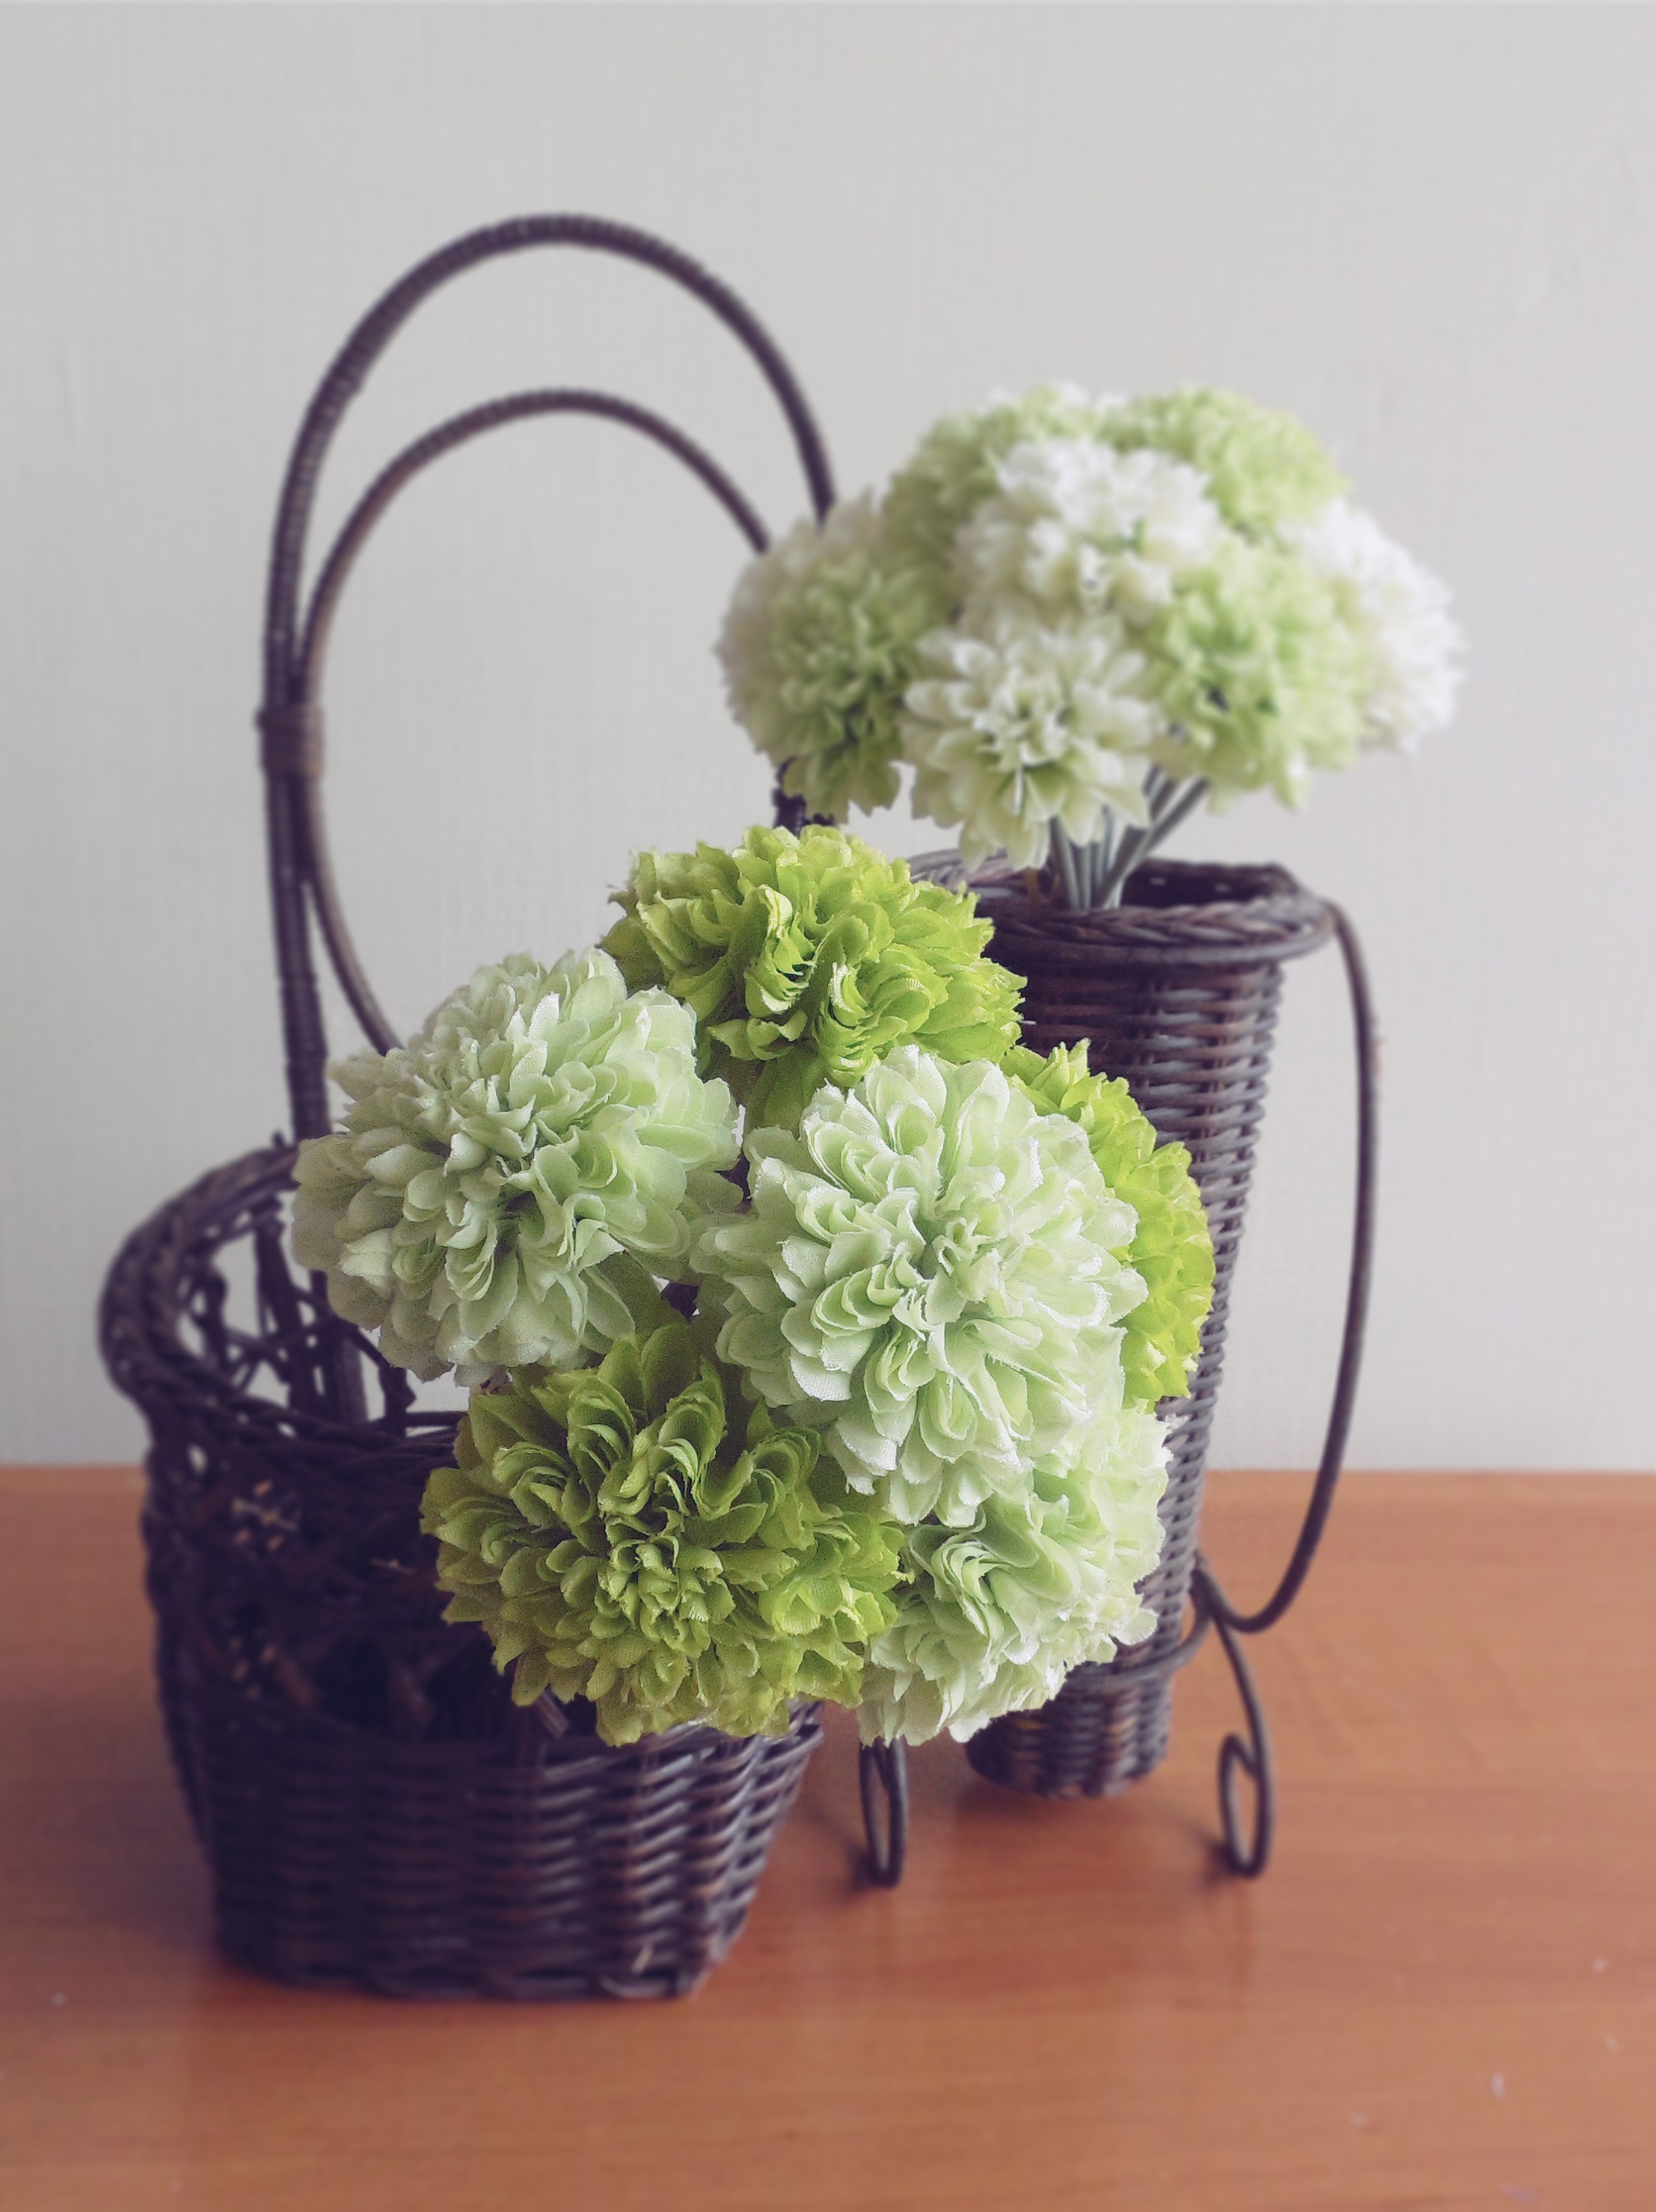
blossom, plant, flower, bloom, green, hydrangea, art, accessories, flowerpot, floristry, flowering plant, flower bouquet, hydrangeaceae, cut flowers, floral design, centrepiece, artificial flower, cornales, land plant, flower arranging